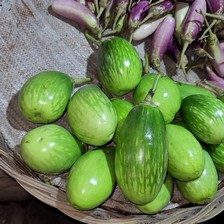
Label: others